India's Most Wanted (film)

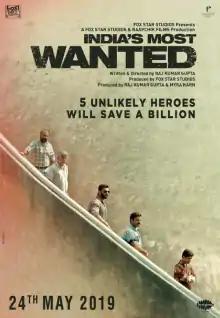
Theatrical release poster

India's Most Wanted is a 2019 Indian Hindi-language action thriller film directed by Raj Kumar Gupta, and starring Arjun Kapoor. The film is about tracking a terrorist in a secret mission and arresting him without firing bullets. "India's Most Wanted" is inspired by the arrest of proscribed organisation Indian Mujahideen (IM) terrorist Yasin Bhatkal, also referred to as India's Osama bin Laden, near the India-Nepal border in August 2013.